San Juan de los Morros

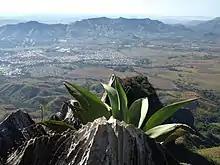

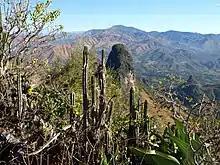

San Juan de los Morros has a completely specific geography where in mind-blowing mountains be triumphant with a completely unique look that deliver upward push to the call of the metropolis, Los Morros. In addition to those geographical formations, San Juan has a notable type of warm springs which helped the improvement of the metropolis because the cease of the ultimate century and for which, further to the hills, they've additionally made it well-known withinside the country. This is primarily based totally on 1901, withinside the Historical Site of La Puerta, with a warfare, Gómez triumphs over Luciano Mendoza. That warfare made him notable, and he commenced to turn out to be familiar with the town, decreeing in 1913 the reconstruction of the street from La Villa to San Juan, ordering the development of the spa in 1916, starting the Thermal Hotel in 1920 and his visits increasing. In 1924, he introduced Father Borges to offer the speech on the inauguration of the Arch of La Puerta, recalling his glory, now no longer that of the Liberator. And he employed in 1929 and had it lit on July 24, on his birthday, now no longer the opposite's, a twenty-four-meter lighthouse, positioned on the best hill, which gave mild to the plain. Bring electricity, telephone, resorts and public transportation. Pianolas, orthophonic and victrolas sound. There is a gallant and stately world. Packard and Lincoln emblem automobiles turn out to be bucolic. He remains withinside the Yellow House, so one can later be the governor's house.